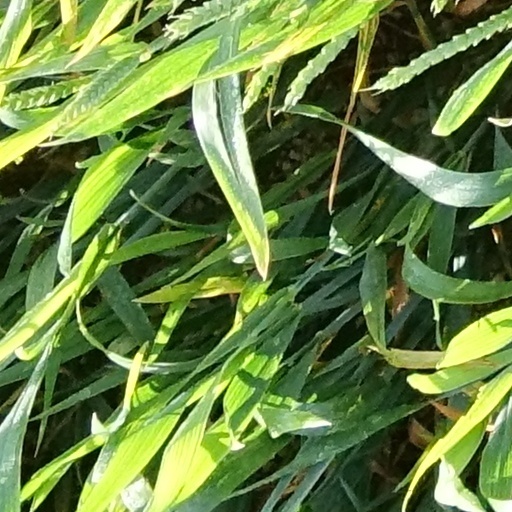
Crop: wheat